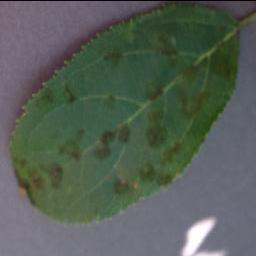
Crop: apple
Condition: scab